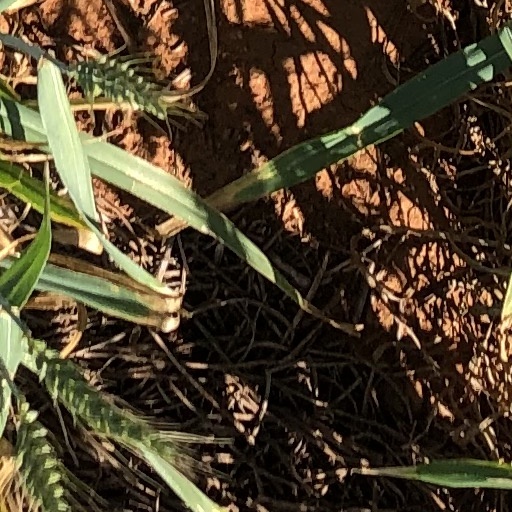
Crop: wheat